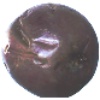
Label: Passion Fruit 1